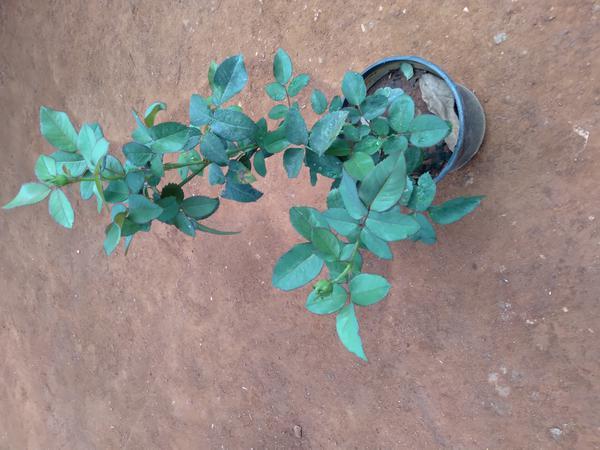
Plant: Rose